Crab Orchard, Tennessee

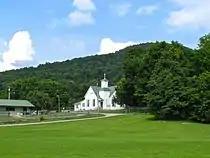
Haley's Grove Baptist Church in Crab Orchard

There were 345 households, out of which 31.0% had children under the age of 18 living with them, 59.4% were married couples living together, 8.1% had a female householder with no husband present, and 28.7% were non-families. 26.4% of all households were made up of individuals, and 9.3% had someone living alone who was 65 years of age or older. The average household size was 2.43 and the average family size was 2.93.